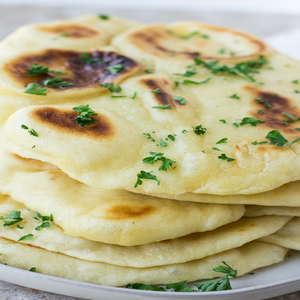
Dish: naan